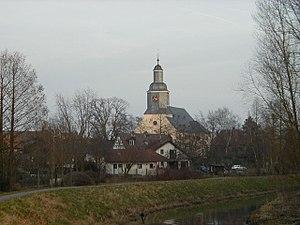
Trebur est une commune d'Allemagne, dans la région de Hesse.